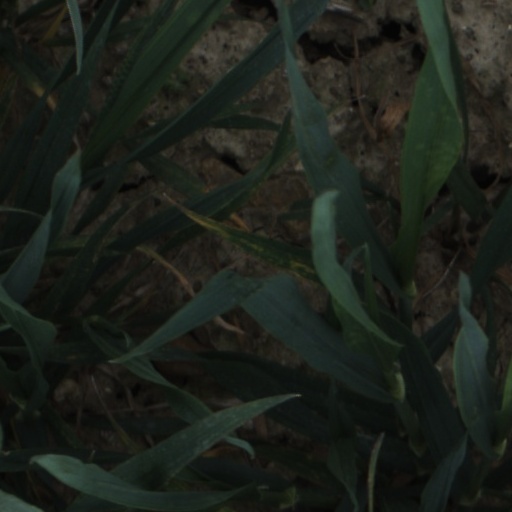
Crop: wheat